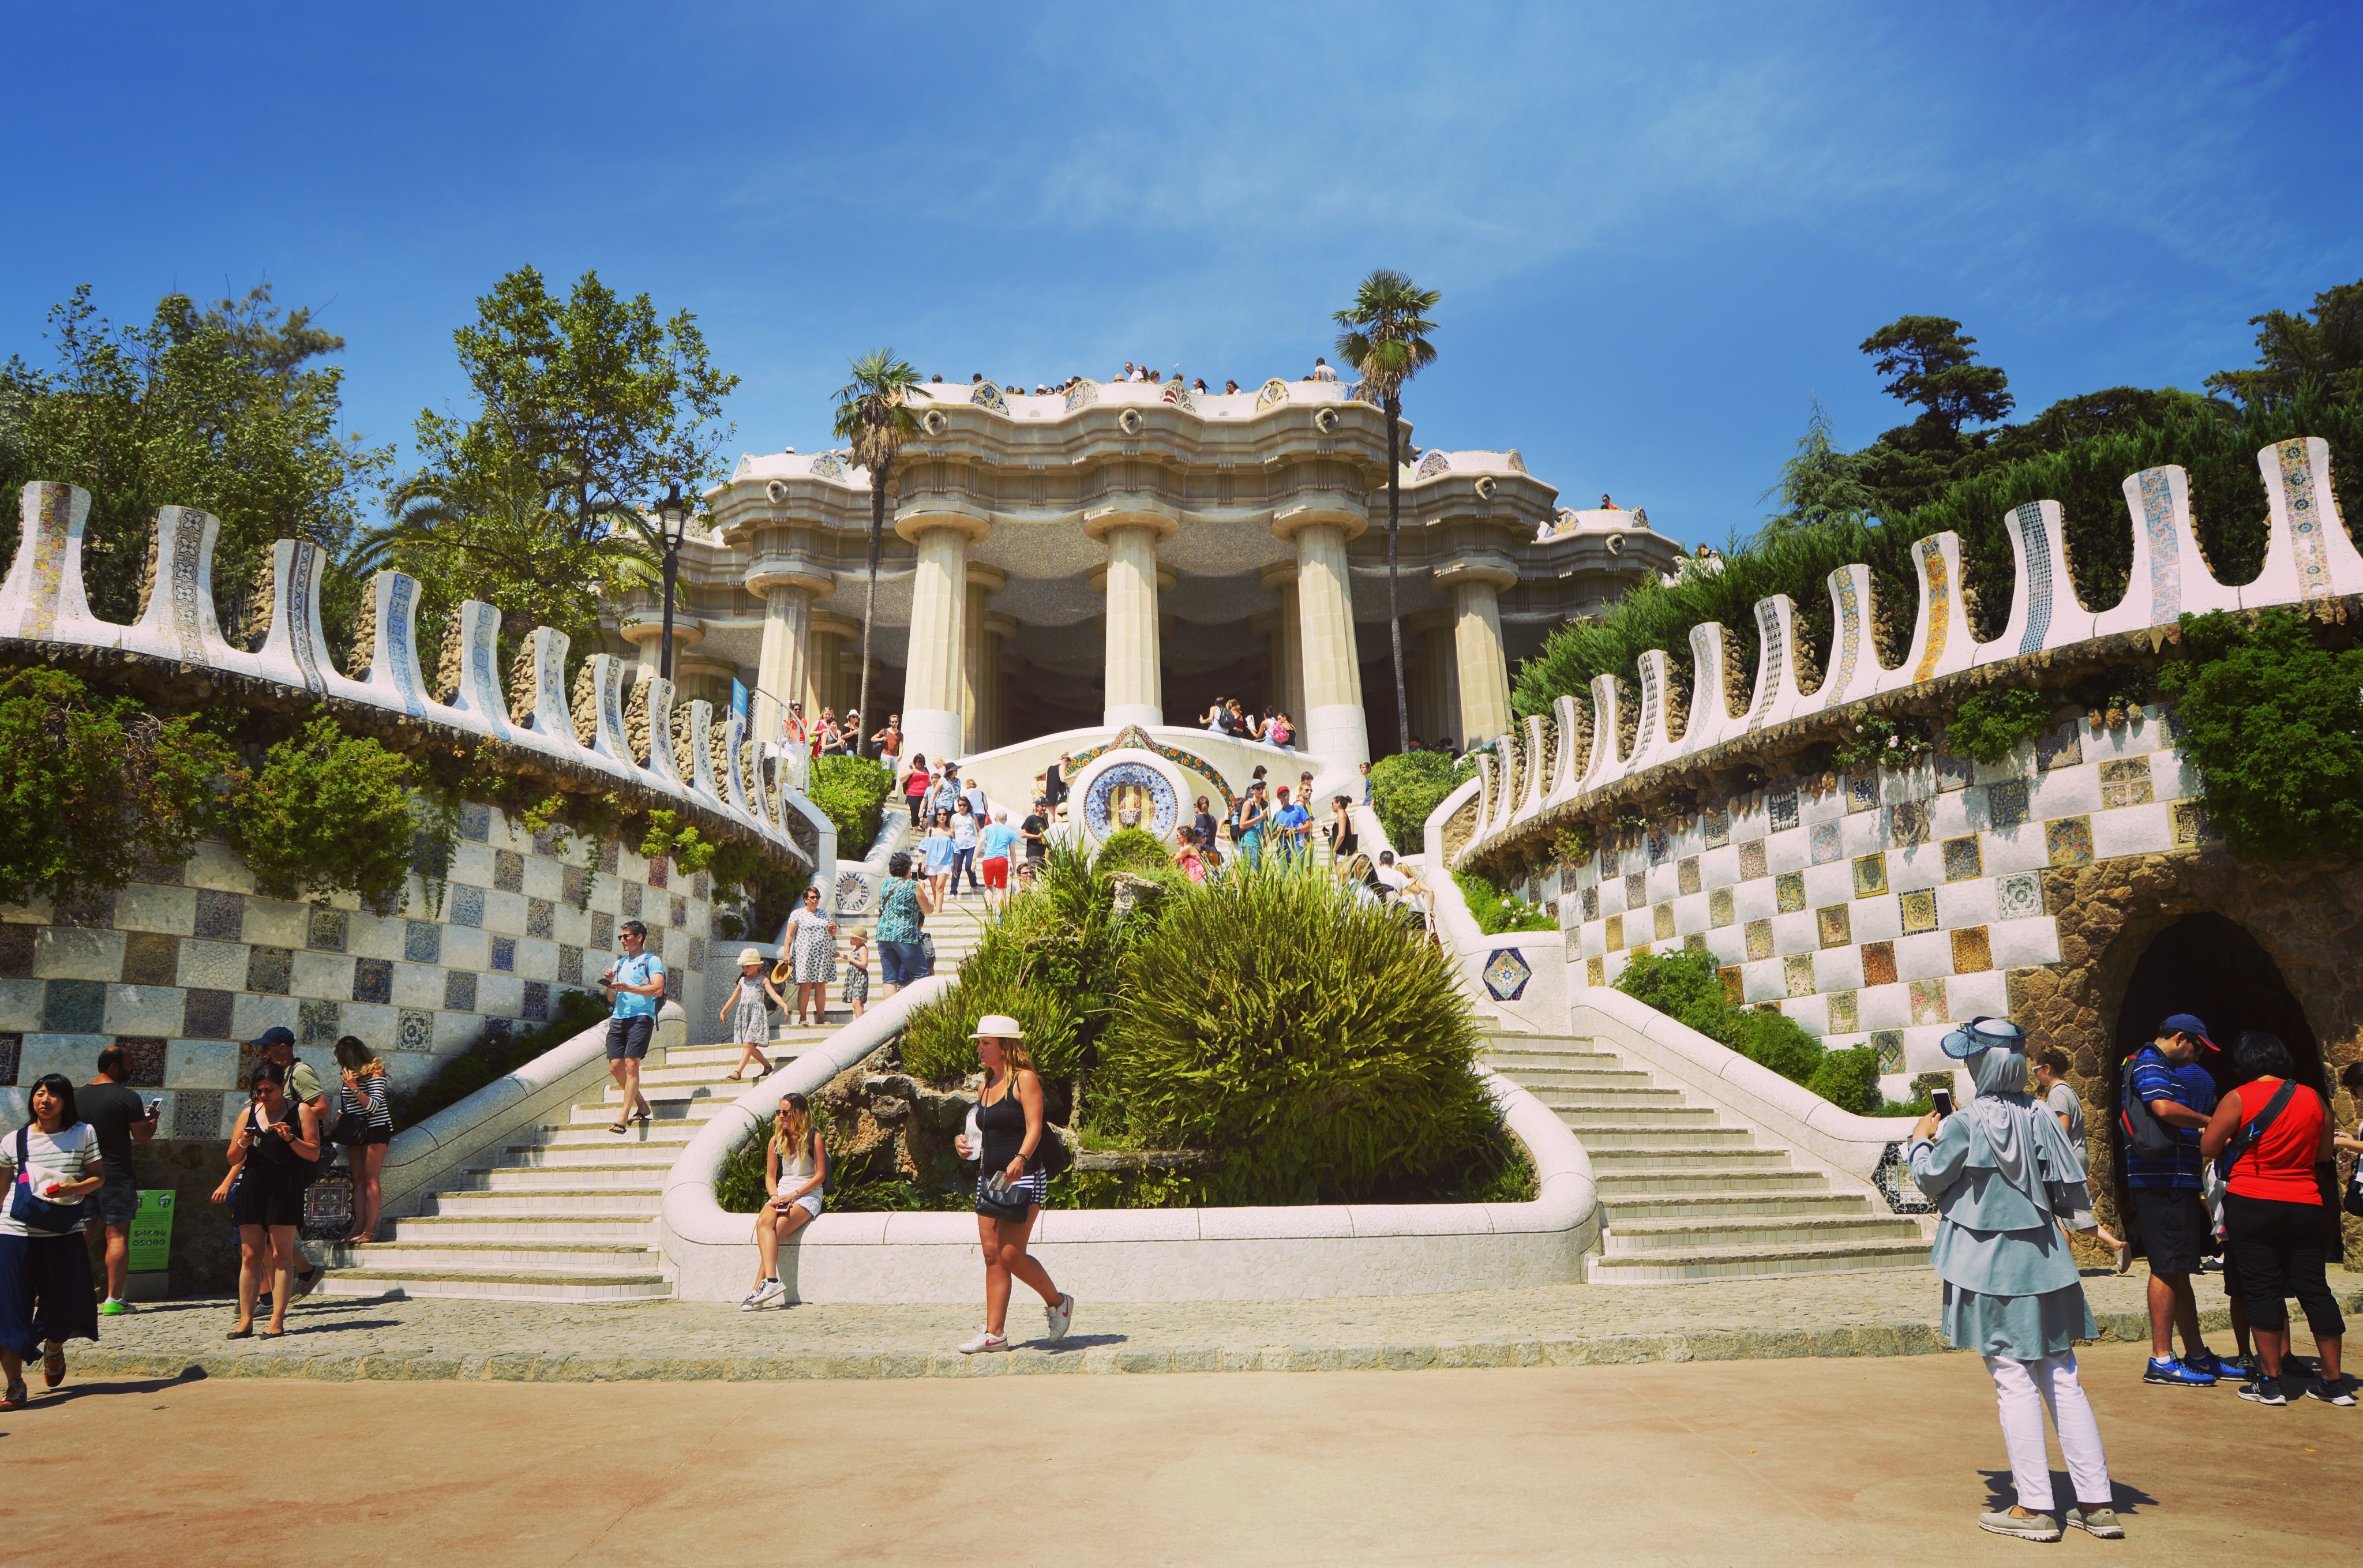
palace, vacation, travel, plaza, landmark, tourism, temple, town square, ancient history